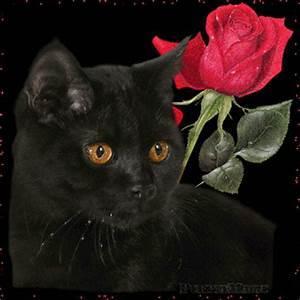
cat